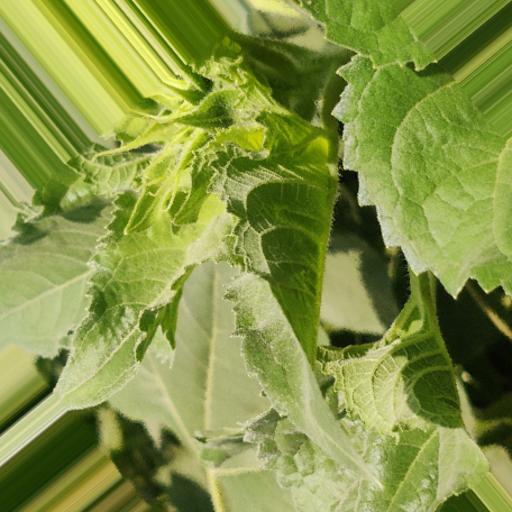
Label: Fresh_leaf